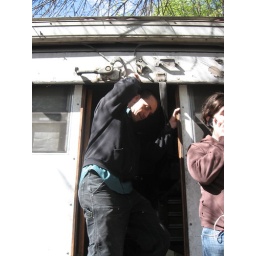
gabby in his old house truck